Claire Allan

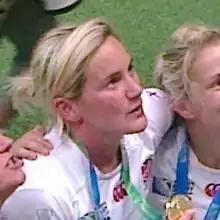

Claire Louise Allan (born 7 May 1985) is an English rugby union player. She represented at the 2014 Women's Rugby World Cup and Great Britain in rugby sevens at the 2016 Summer Olympics.